Interstate 93

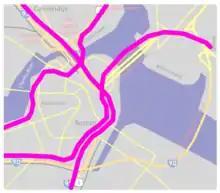
Route of the original Central Artery, as well as other roadways affected by the Big Dig

In the state capital of Concord, I-393 heads directly east (cosigned with eastbound US 4 and US 202), providing another route to the Seacoast Region. Westbound US 4 joins I-93 and runs concurrently with it, crossing the Merrimack River again, until exit 17 for Penacook, about farther north, before exiting westward. Continuing north, I-93 traverses the Lakes Region of New Hampshire and then makes its way north through the heart of the White Mountains Region. I-93 passes through Franconia Notch State Park as a two-lane freeway (one lane in each direction) with a speed limit, designed to reduce I-93's impact on Franconia Notch. For the trip through Franconia Notch, I-93 and US 3 run concurrently.